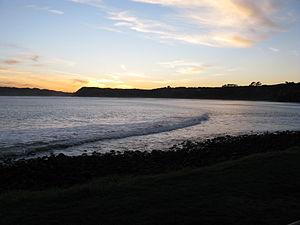
Manu Bay, à Raglan (Nouvelle-Zélande)